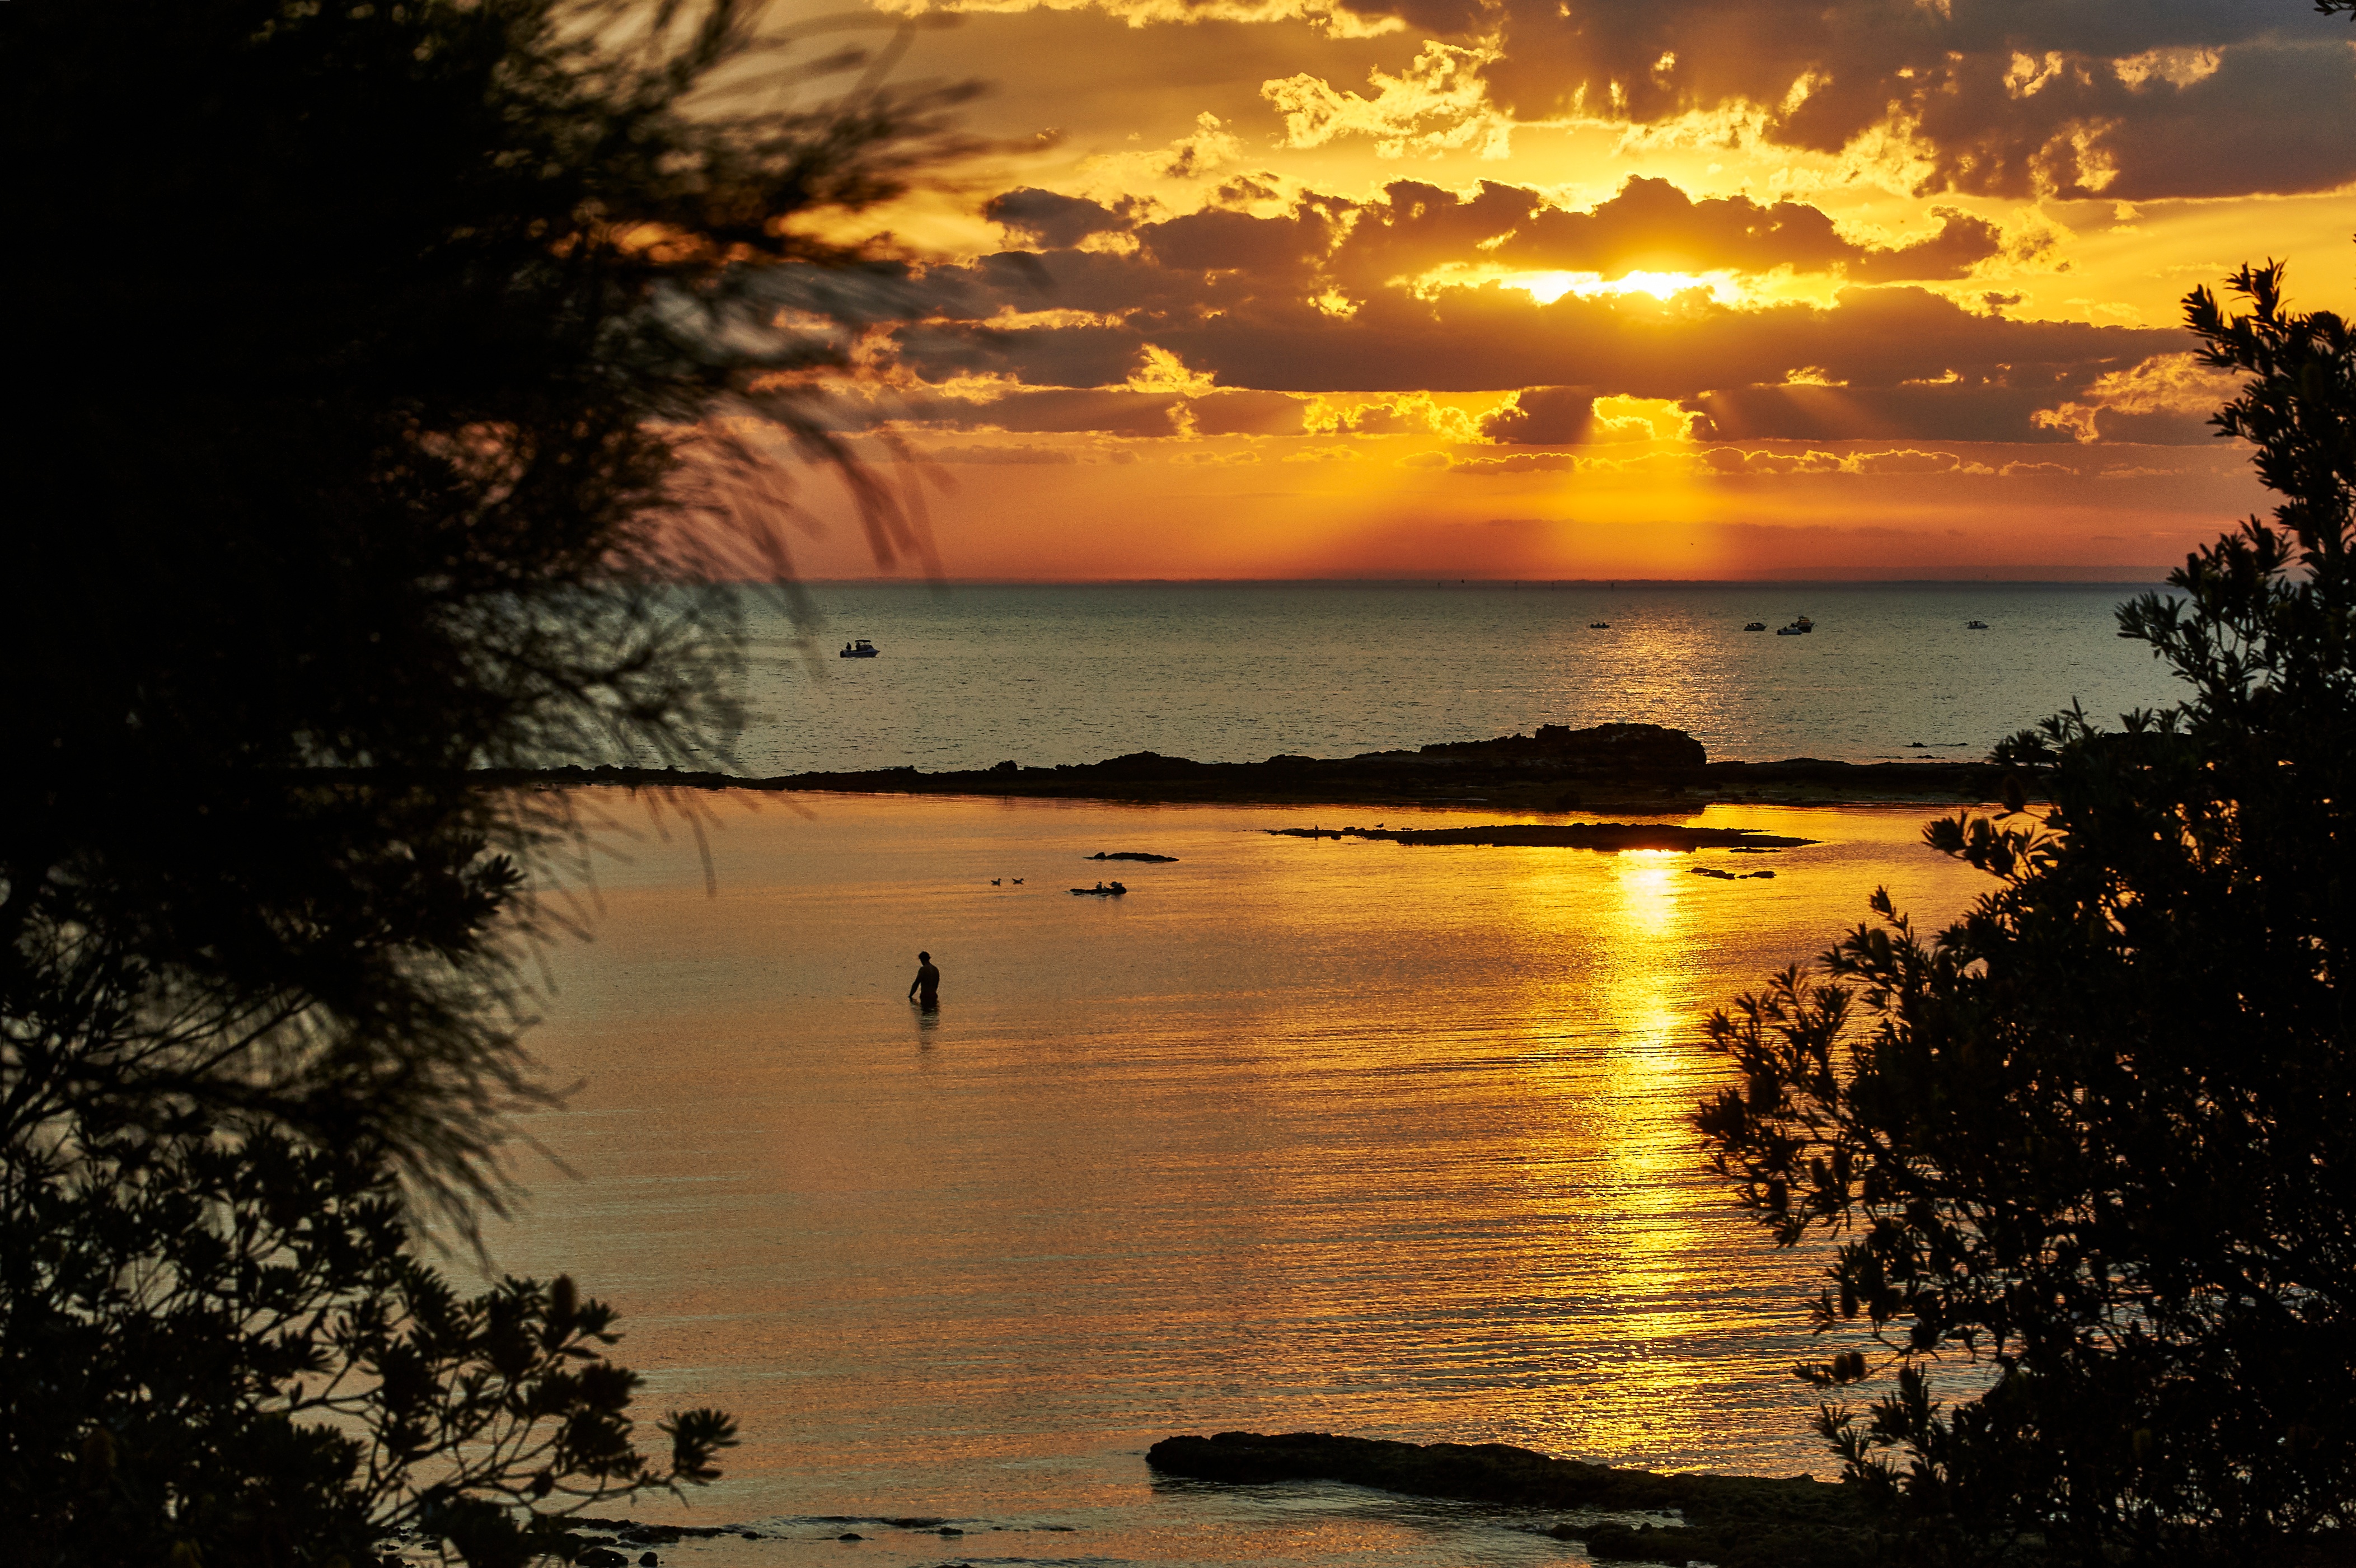
sea, coast, nature, ocean, horizon, cloud, sun, sunrise, sunset, sunlight, morning, shore, dawn, dusk, evening, reflection, afterglow